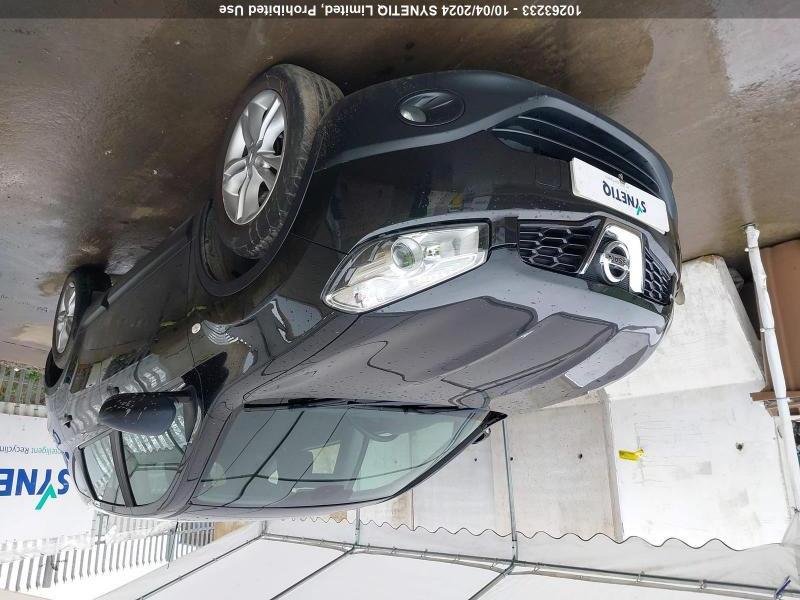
Aucun dommage détecté.
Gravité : aucun